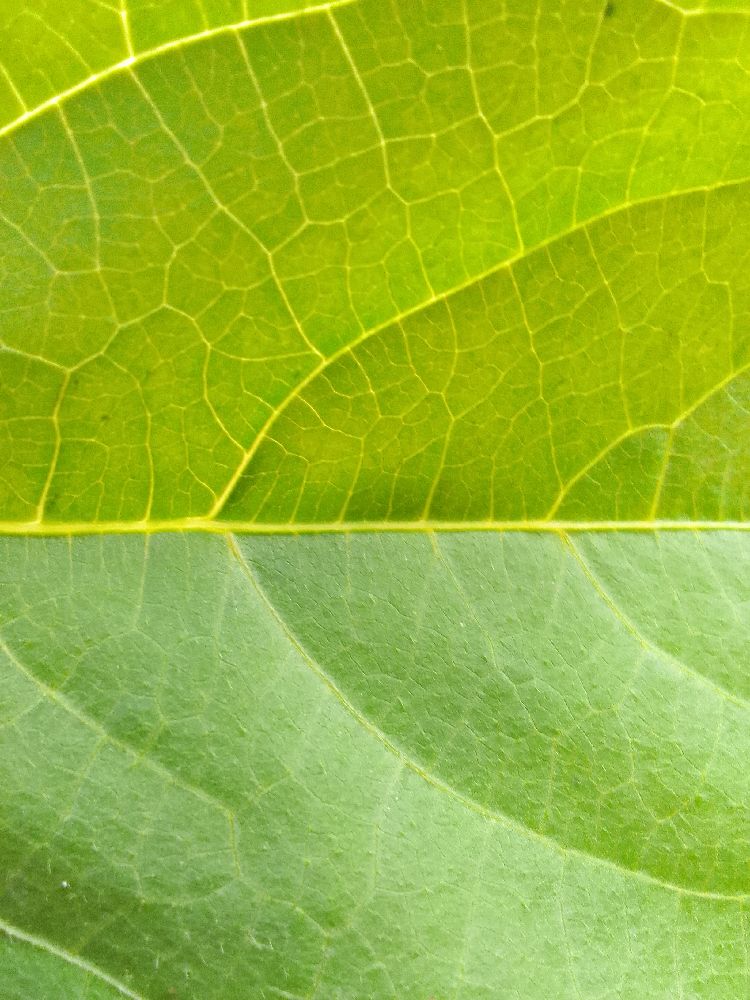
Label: healthy